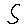
Label: 5